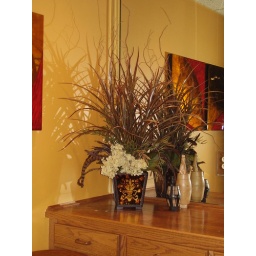
A touch of red and gold in the pot mimicked the art that was hung above.